Jordan Walker (baseball)

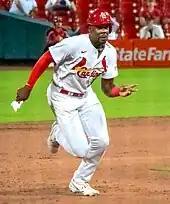
Walker runs to third base, 2023.

On March 25, 2023, Cardinals president of baseball operations John Mozeliak announced that Walker had made the Opening Day roster. On March 30, Walker started in right field for the Cardinals and recorded his first major league hit and run batted in. On April 5, Walker recorded his first career major league home run off of Michael Tonkin of the Atlanta Braves. On April 12, Walker singled off of Connor Seabold of the Colorado Rockies. The hit was his 12th consecutive game in which he hit safely, tying Eddie Murphy of the 1912 Philadelphia Athletics for the longest hitting streak for a rookie under the age of 21 since 1900. He was optioned to Triple-A Memphis on April 26, and was subsequently recalled to the major leagues on June 2, where he spent the remainder of the season. Over 117 games (making 115 starts in the outfield and as designated hitter), Walker slashed .276/.342/.445 with 16 home runs and 51 RBIs.